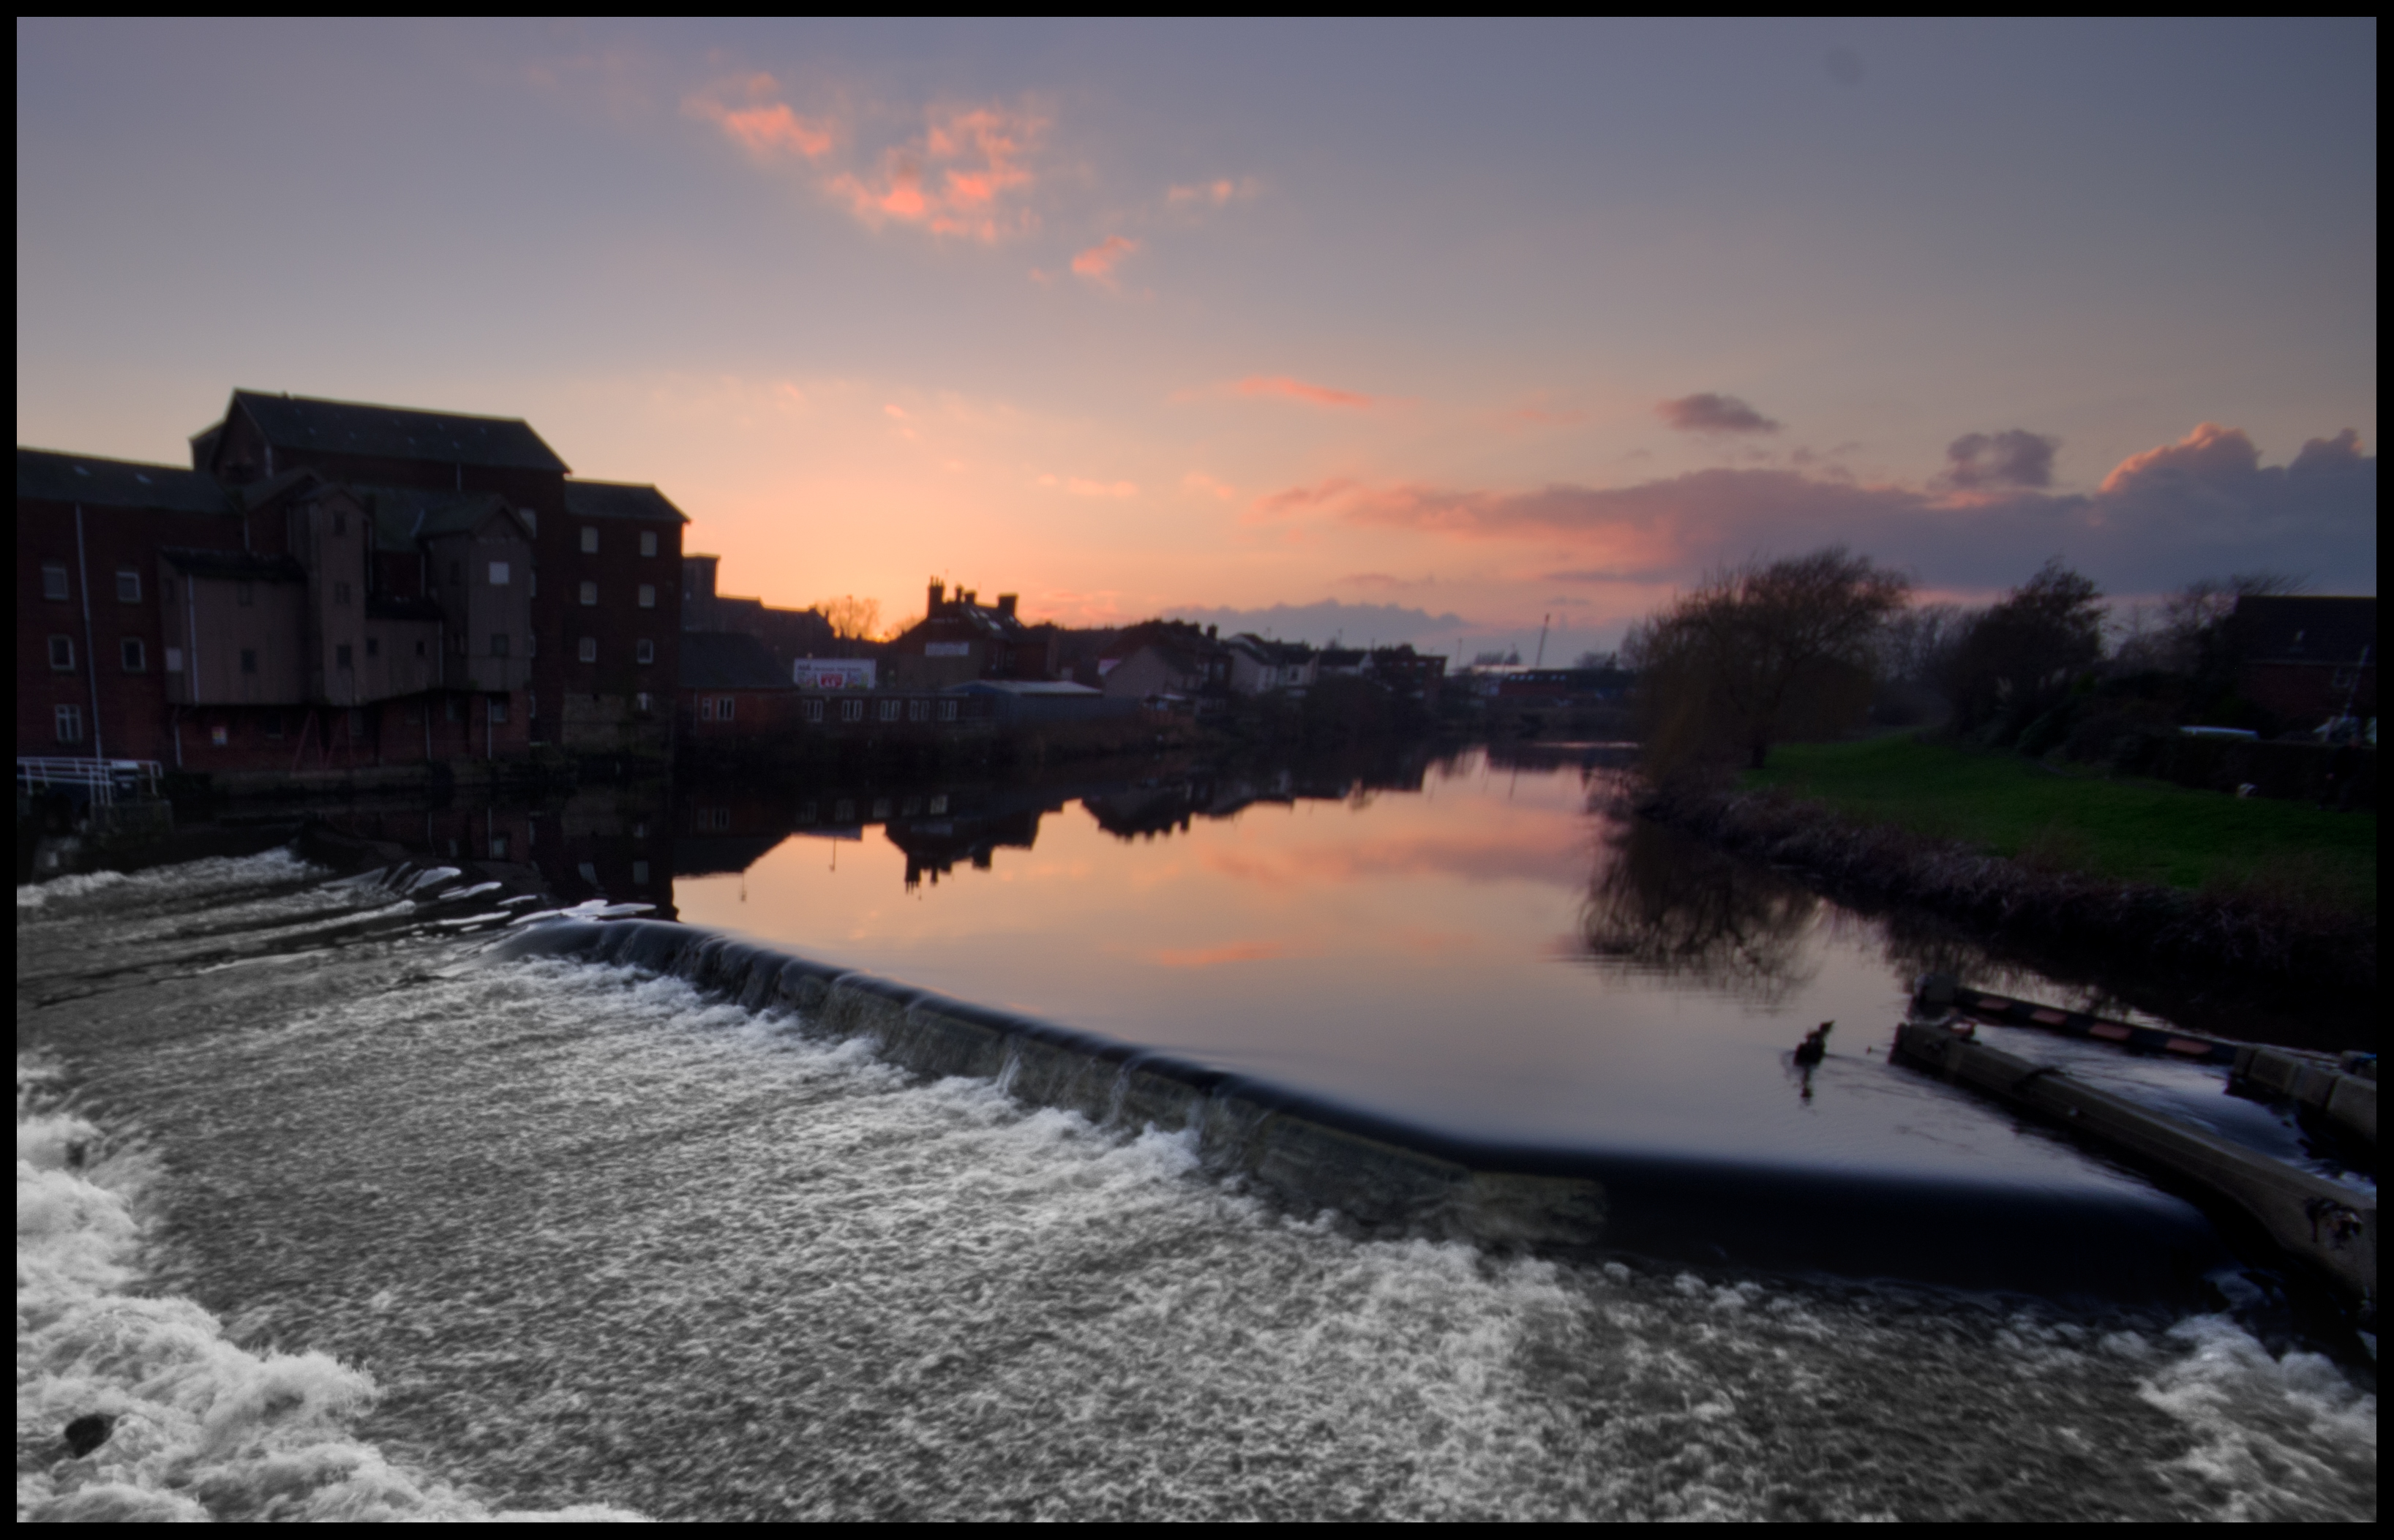
sea, water, horizon, silhouette, cloud, sky, sun, sunrise, sunset, bridge, morning, lake, building, dawn, river, dark, dusk, evening, orange, reflection, color, blue, waterway, yorkshire, pentax, wakefield, weir, k5, castleford, atmospheric phenomenon